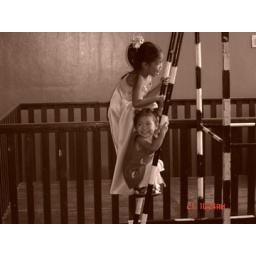
monkey in a dress